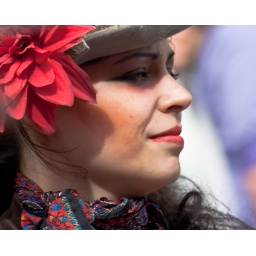
Girl with a flower in her hat